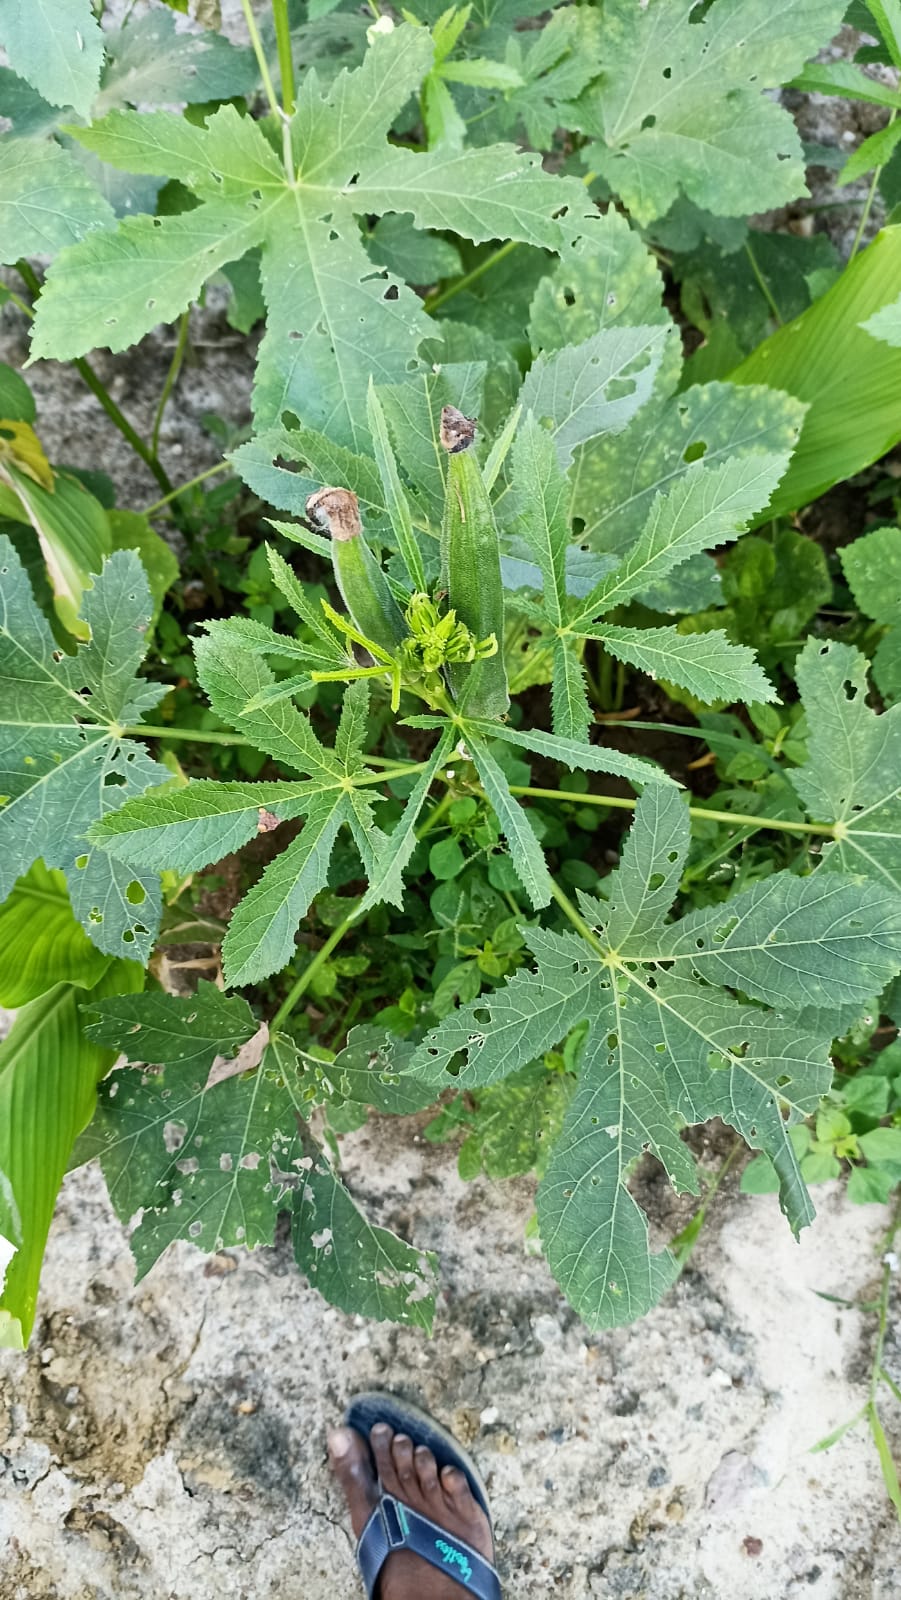
Label: Under-mature